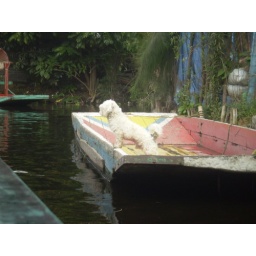
dog in boat